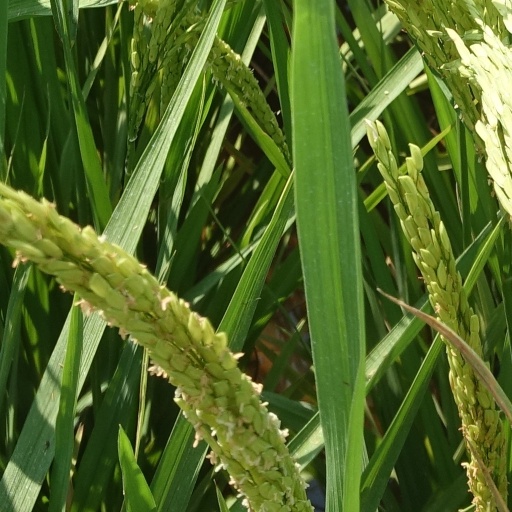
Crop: rice